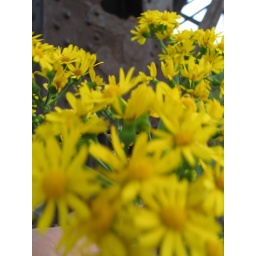
yellow flowers under bridge